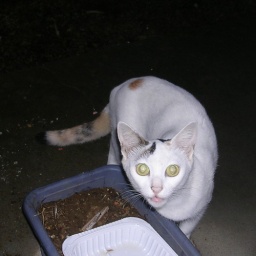
Stray cat around my home (33)